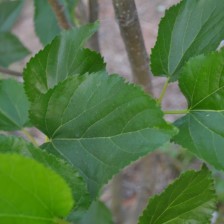
Variety: ChiangMaiBuriram60